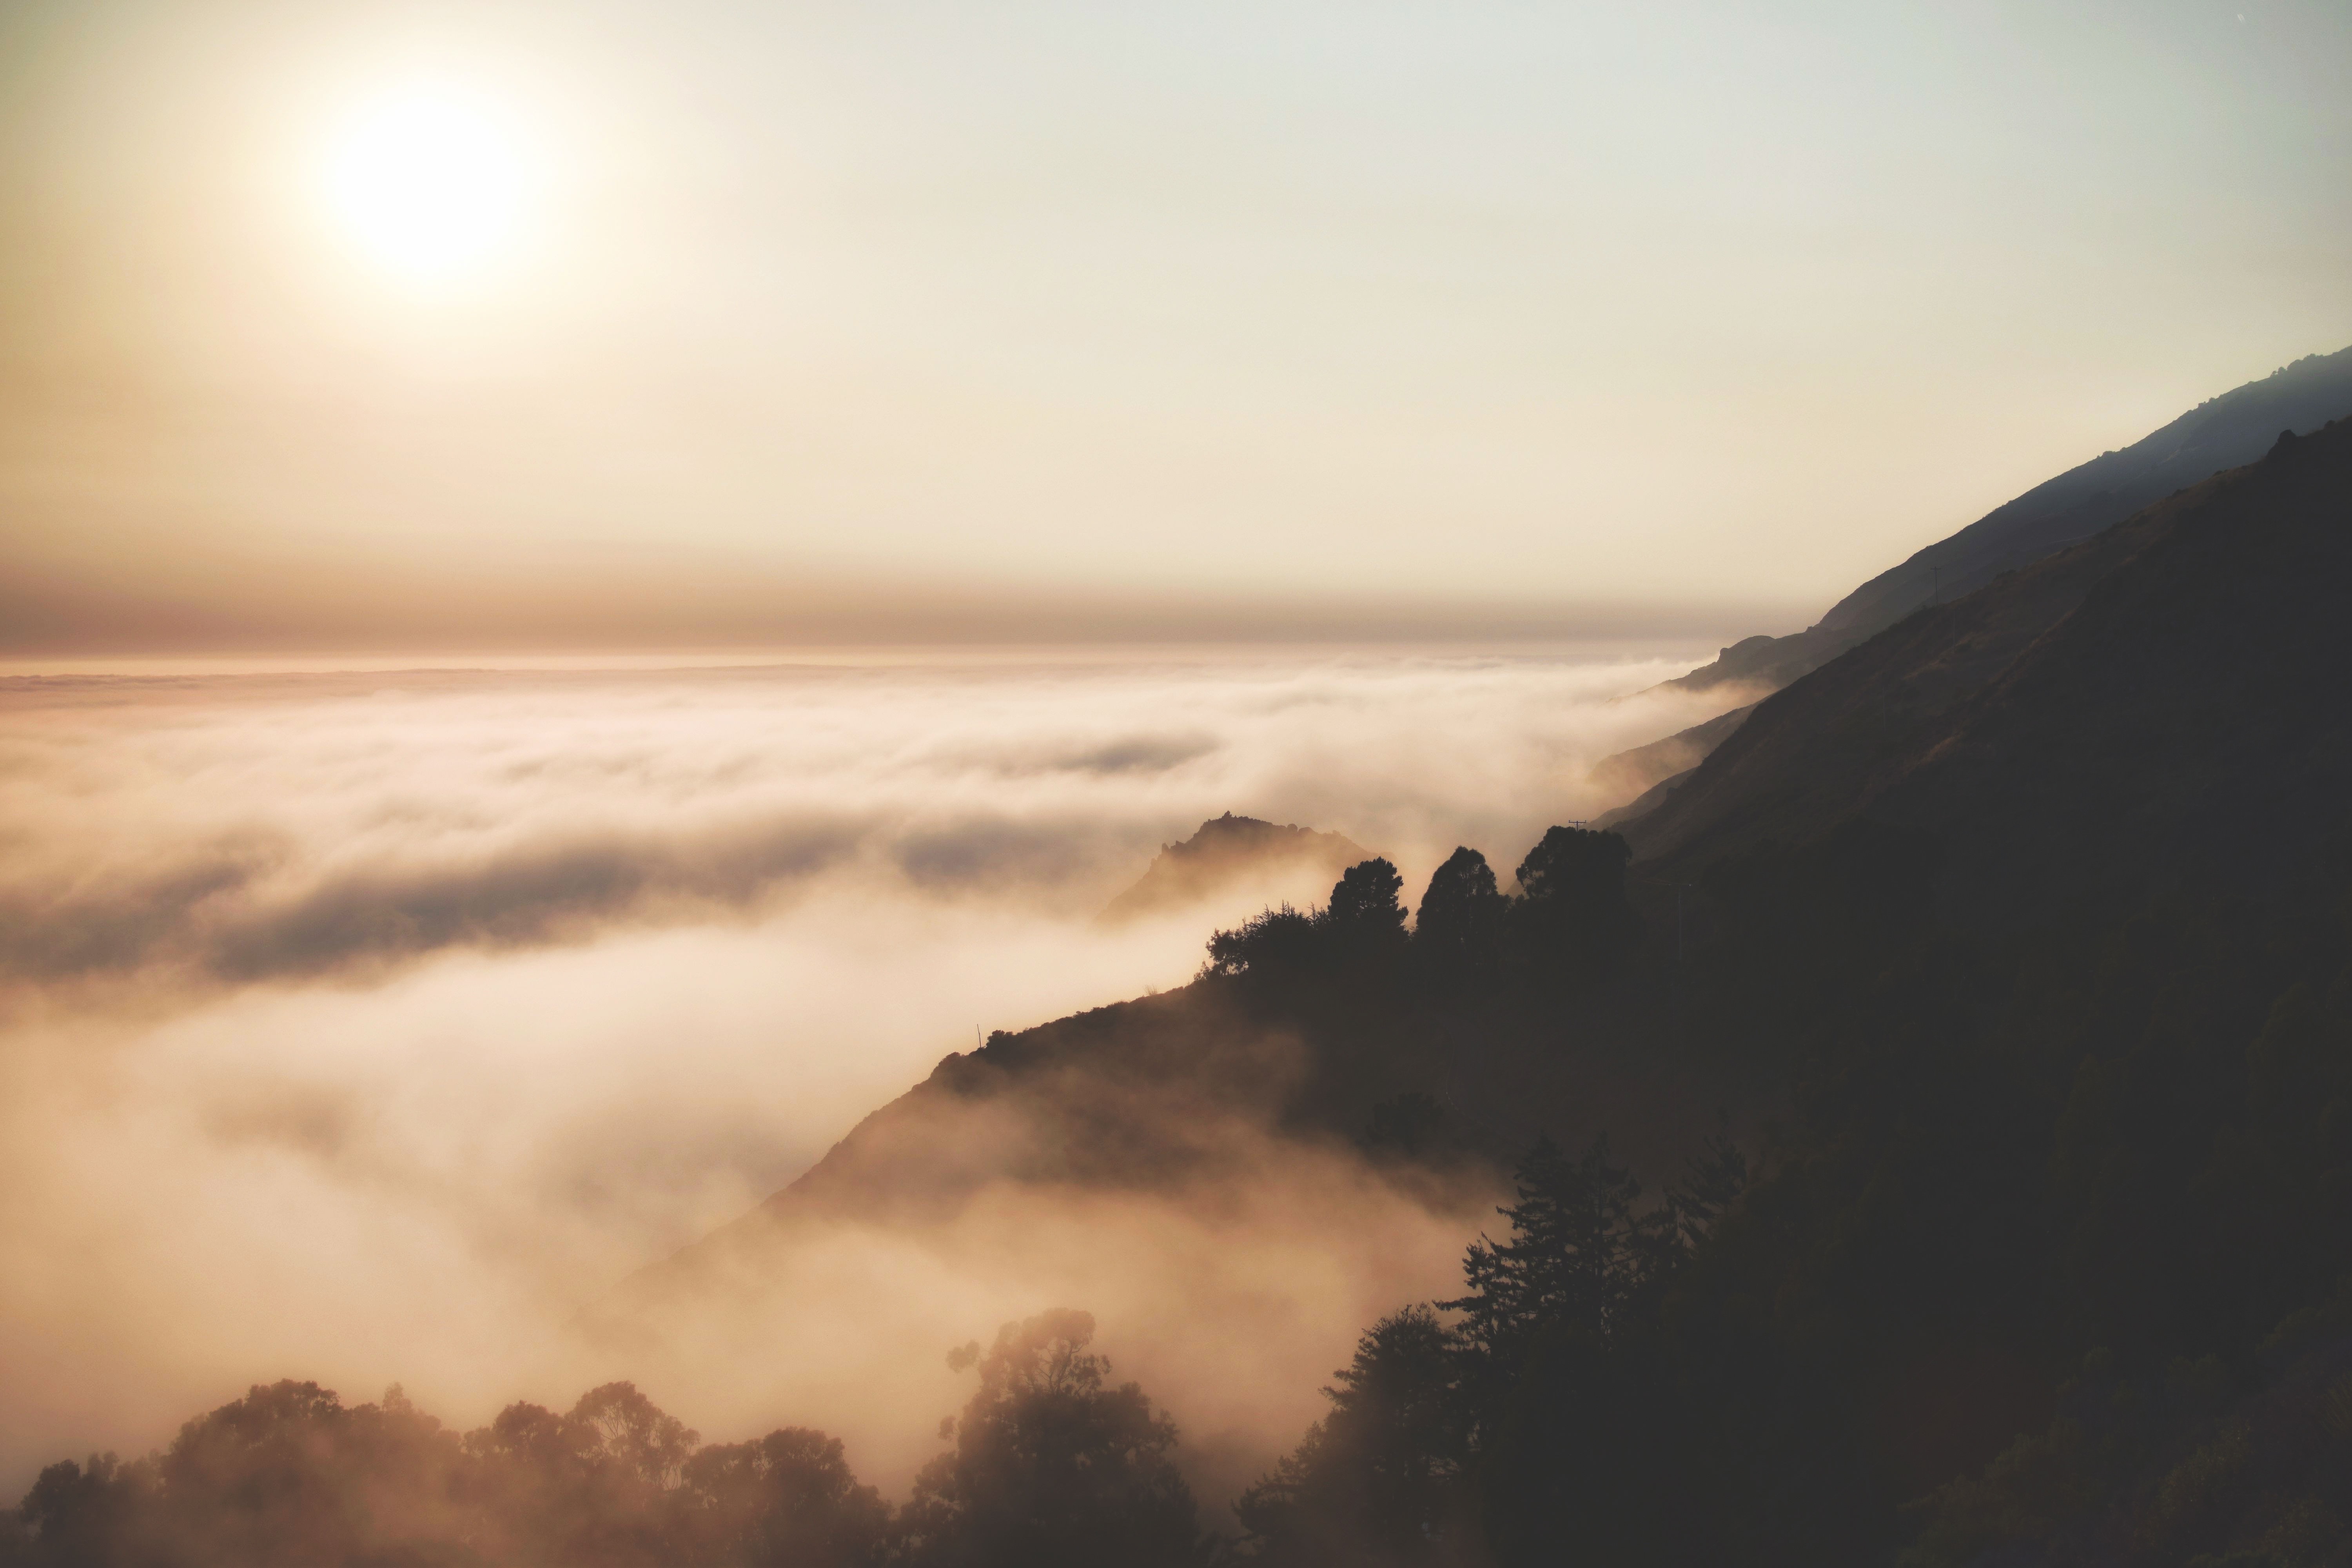
landscape, sea, coast, nature, ocean, horizon, silhouette, mountain, cloud, sky, sun, fog, sunrise, sunset, mist, sunlight, morning, hill, wave, dawn, atmosphere, dusk, evening, weather, haze, sea of clouds, outdoors, meteorological phenomenon, atmospheric phenomenon, wind wave